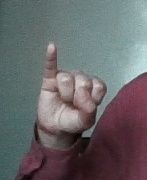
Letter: meem